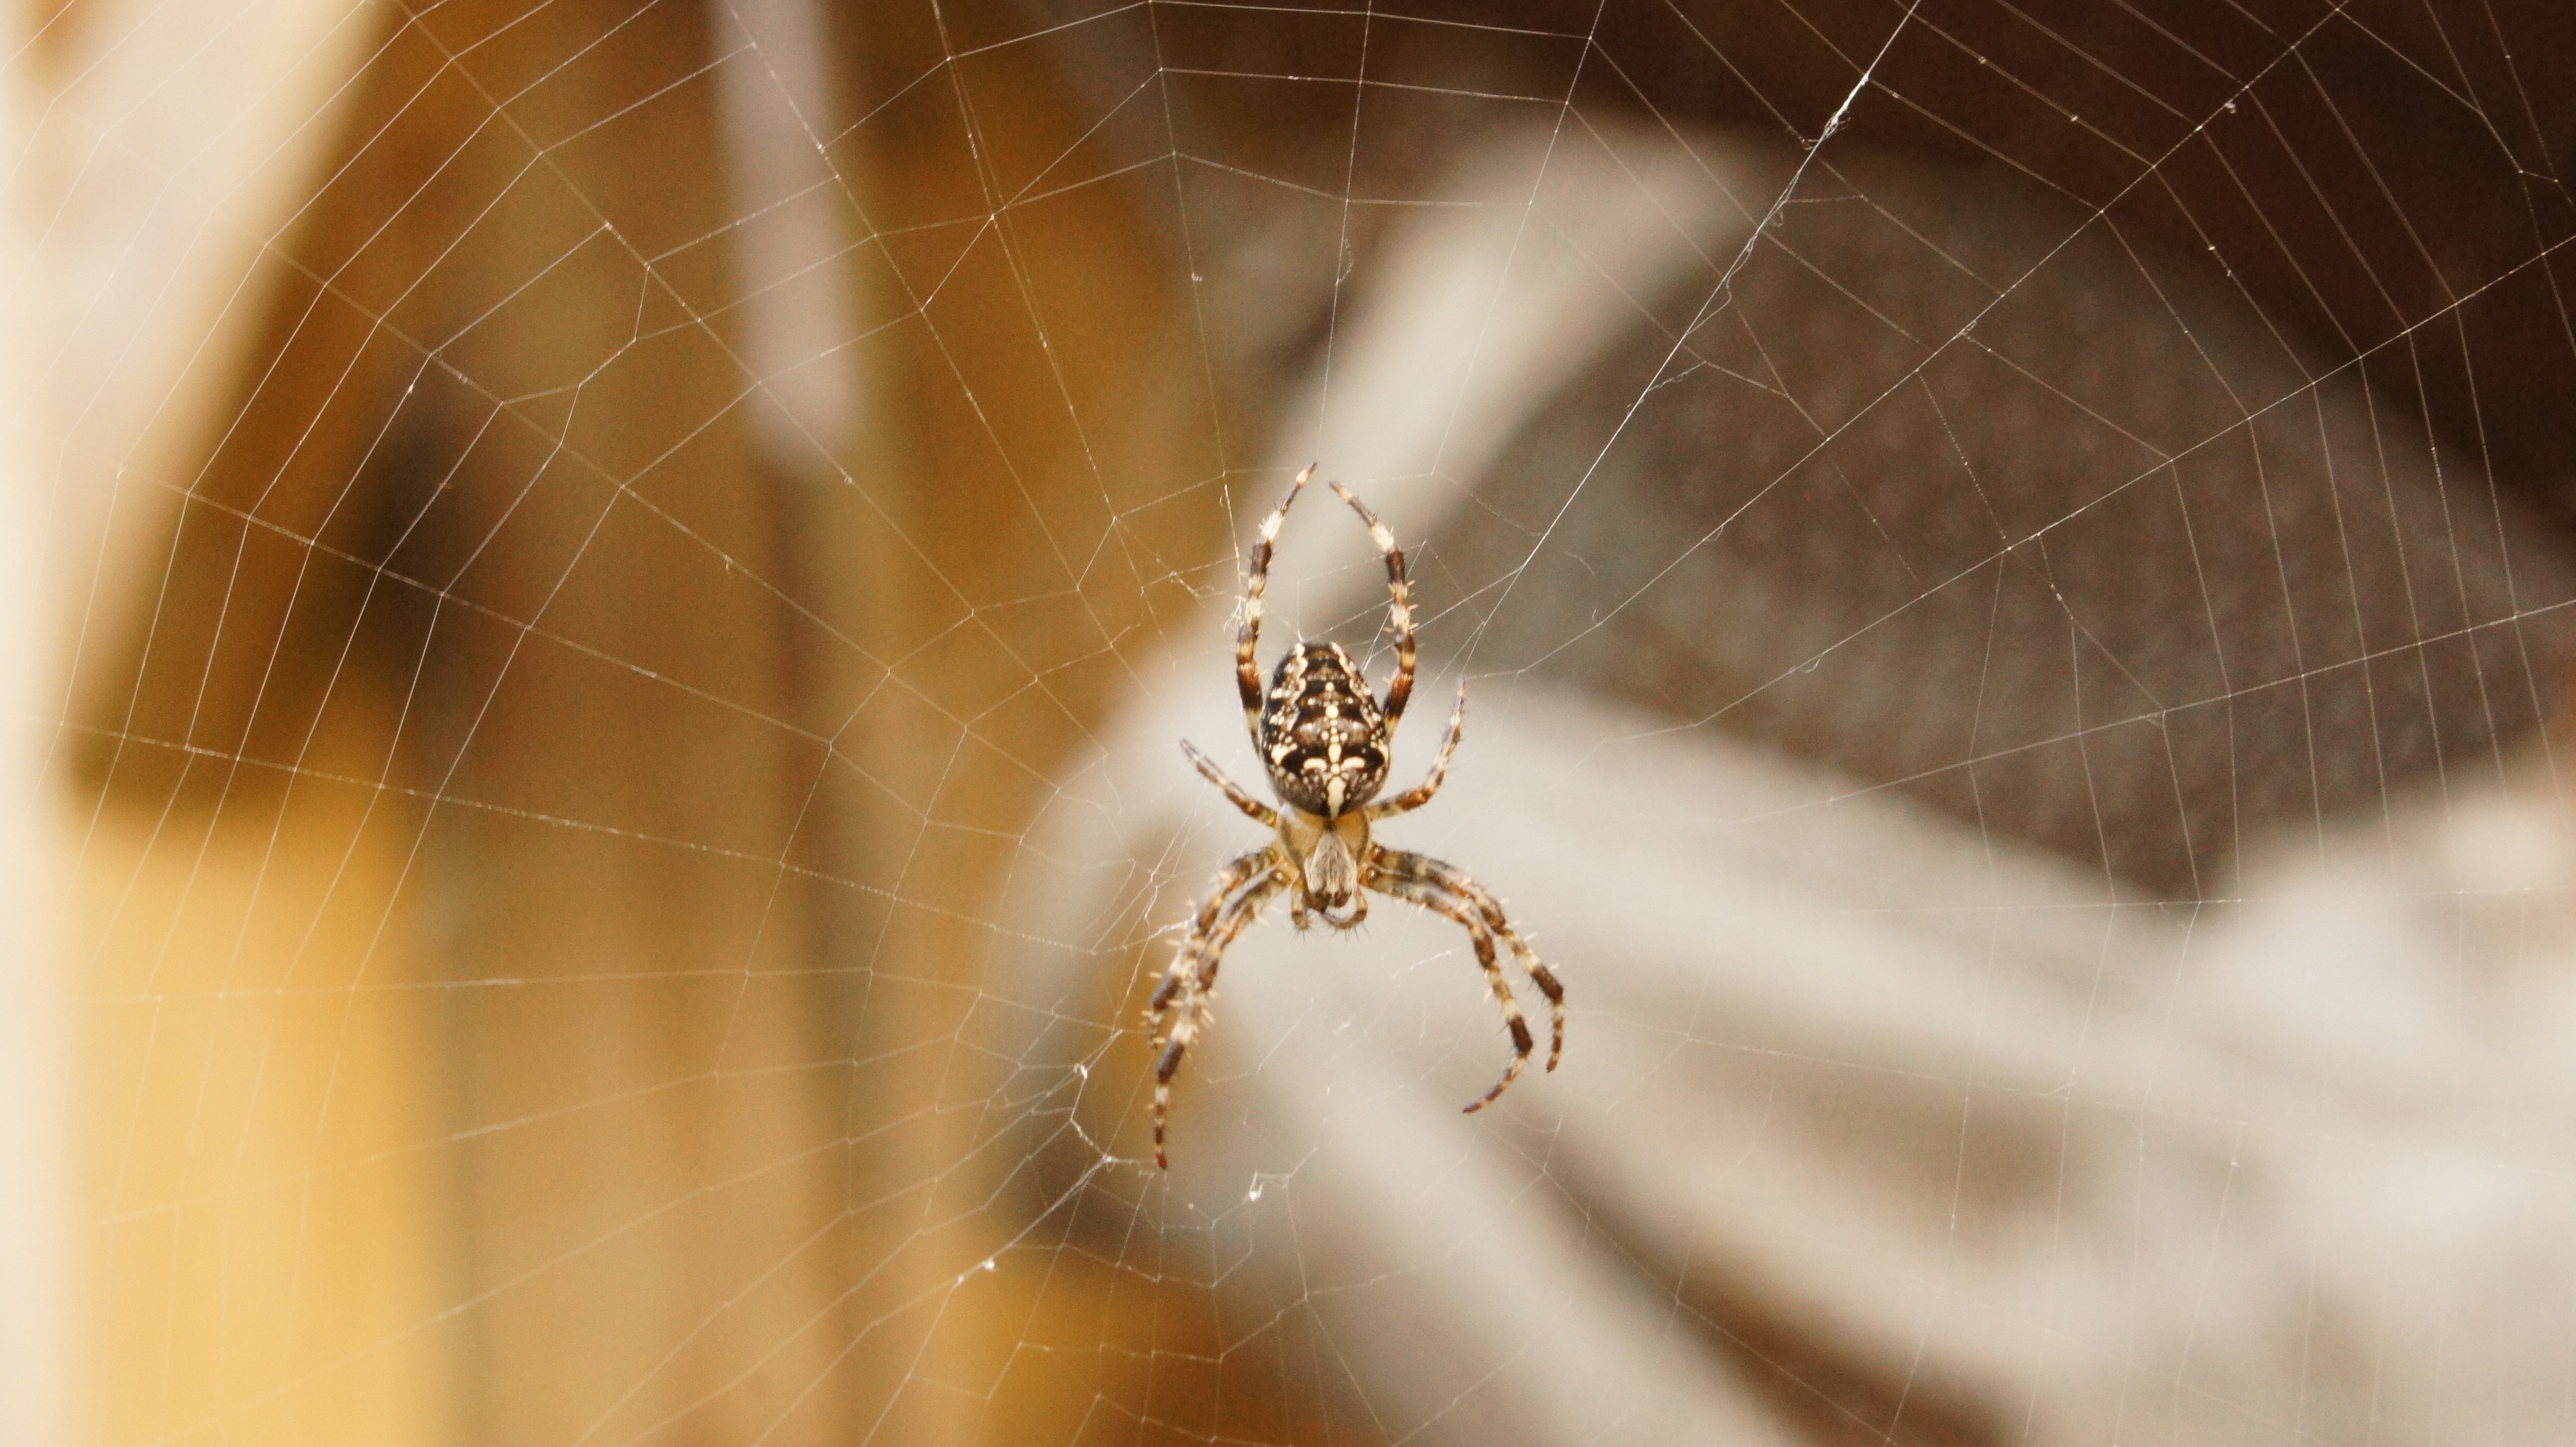
photography, web, fauna, material, invertebrate, spider web, close up, spider, arachnid, spin, macro photography, arthropod